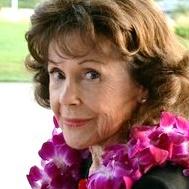
Age: 94